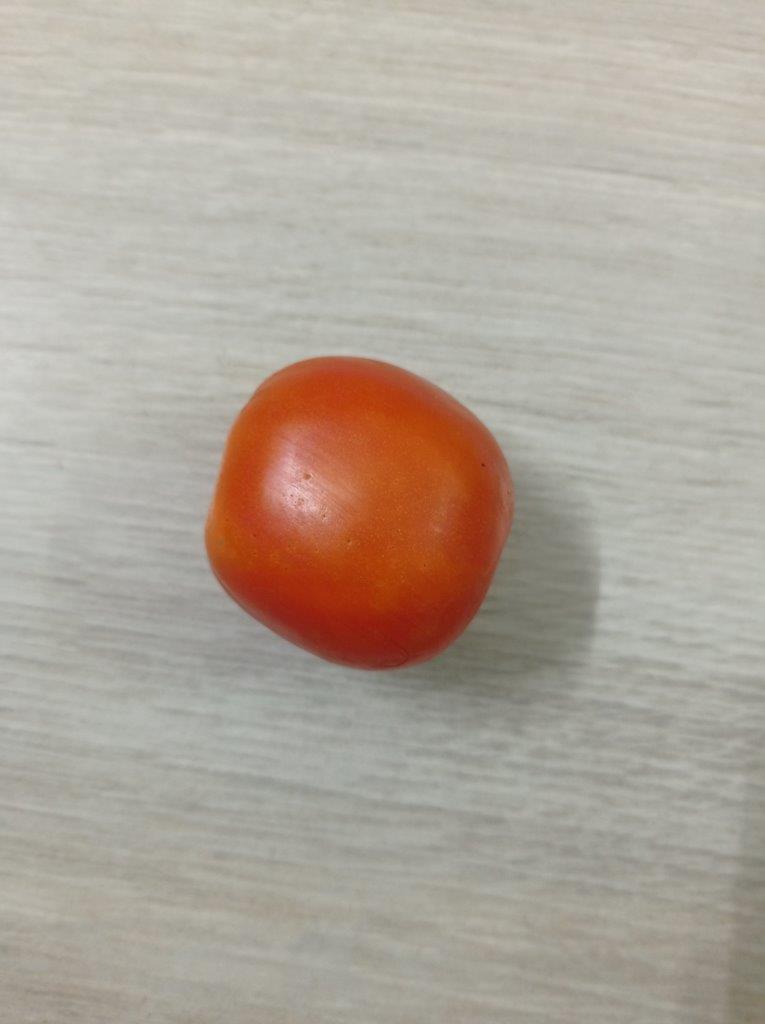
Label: Fresh